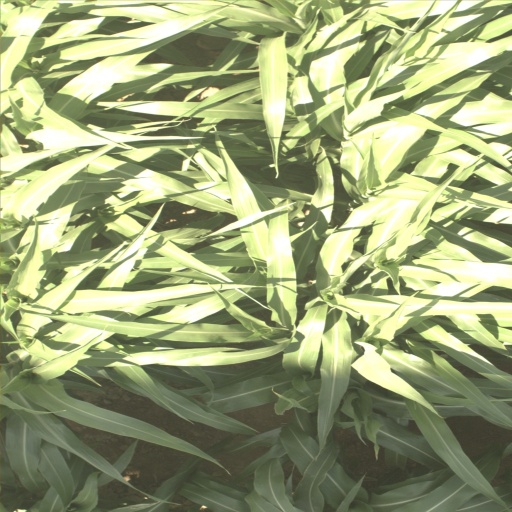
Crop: sorghum